Julia Faye

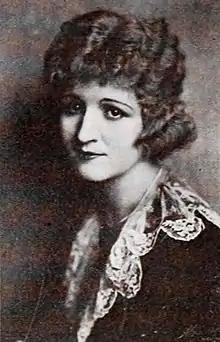
Faye in a 1920 photograph

Faye married Harold Leroy Wallick on August 2, 1913, in Manhattan. Wallick predeceased her, and she is listed as a widow in the 1930 census.